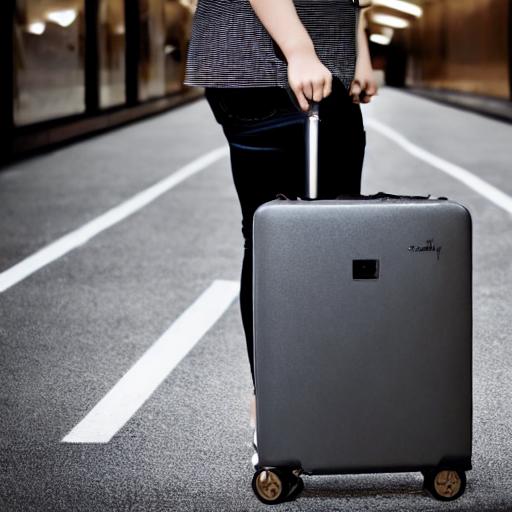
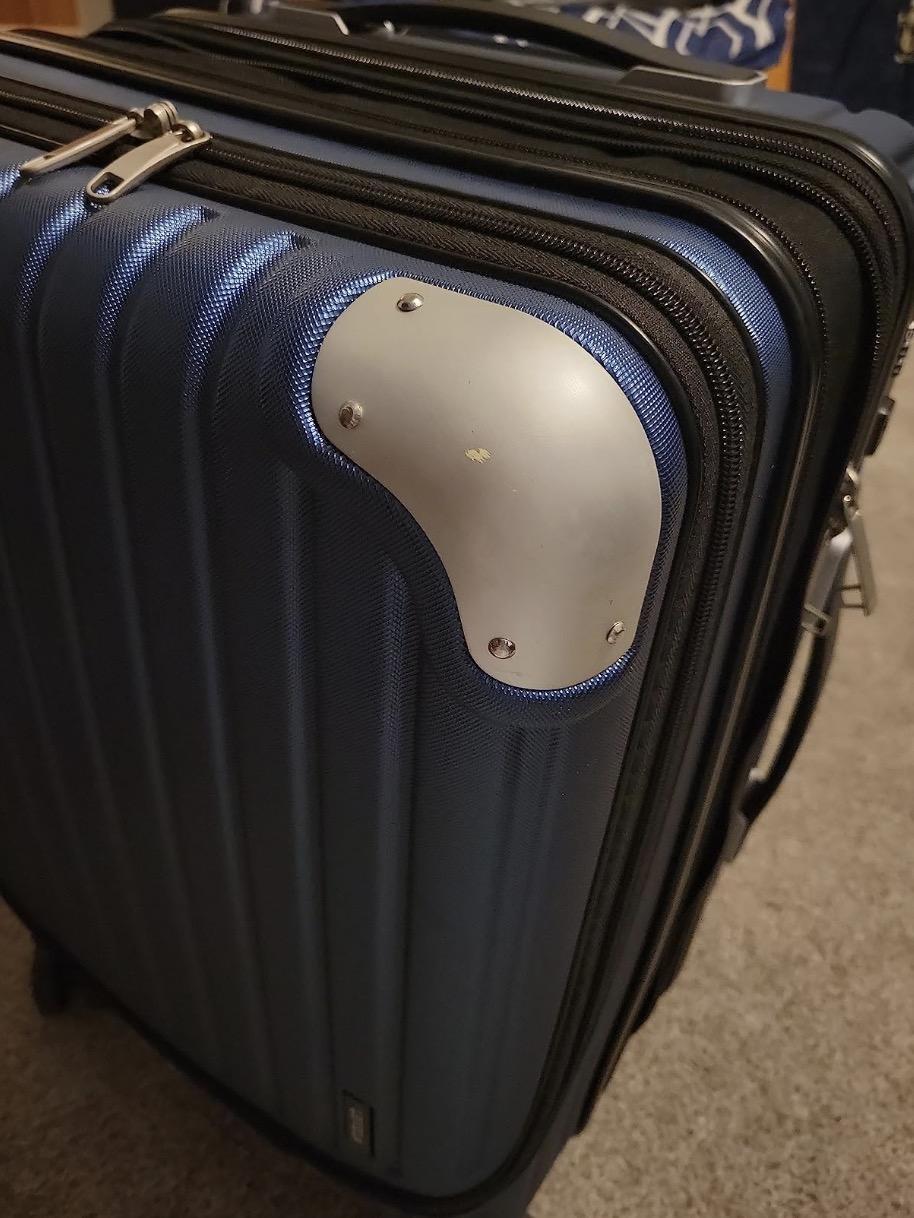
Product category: items_tea
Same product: no